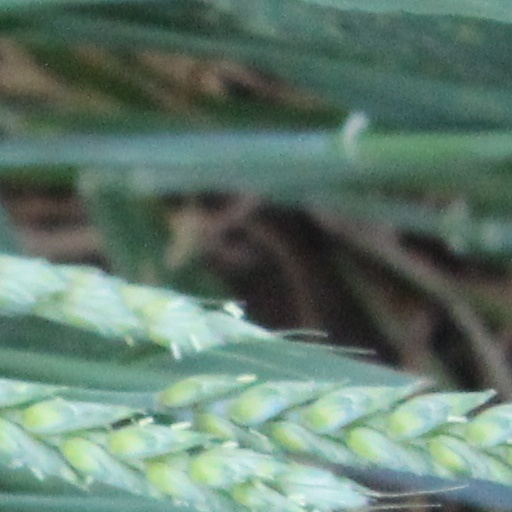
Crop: wheat